YbhL leader

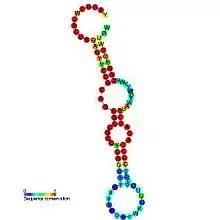
Predicted secondary structure and sequence conservation of ybhL

The YbhL leader is a putative structured RNA element that is found upstream of the uncharacterized YbhL membrane protein in alpha-proteobacteria.